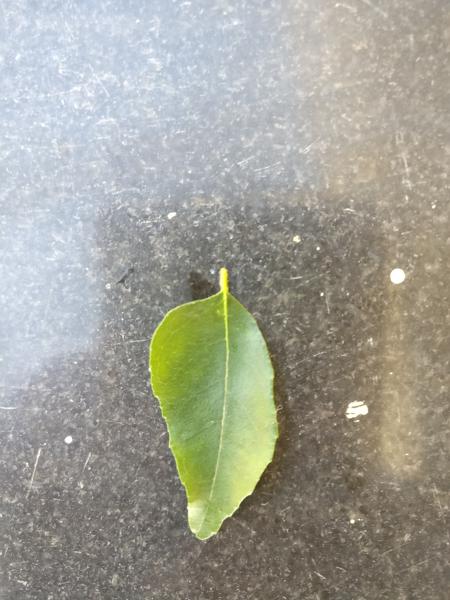
Plant: Curry